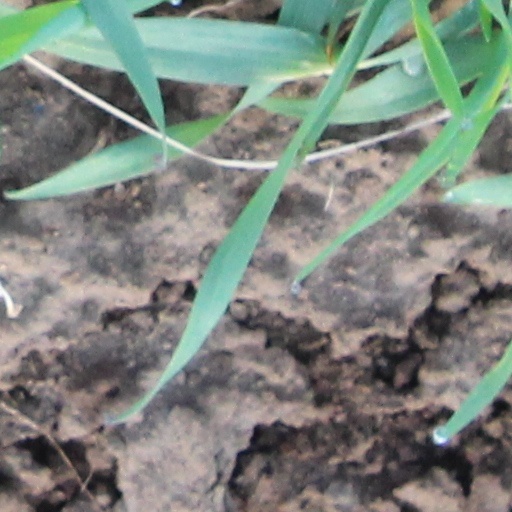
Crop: wheat